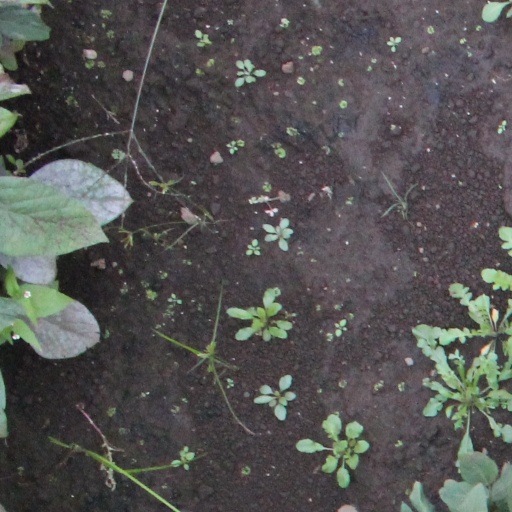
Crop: soybean